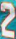
Number: 2